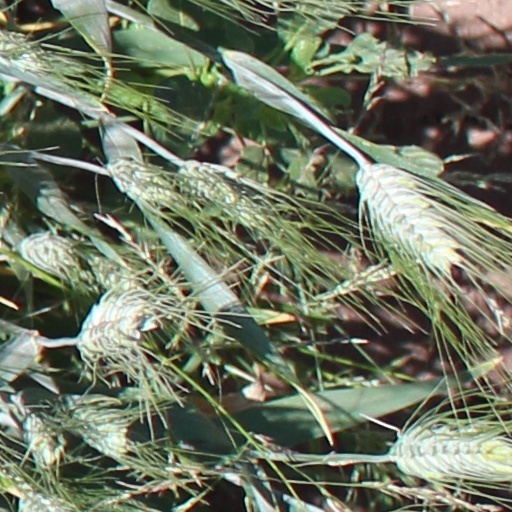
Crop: wheat